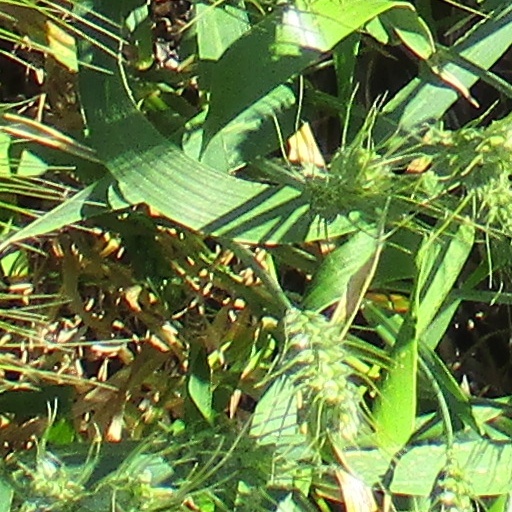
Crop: wheat